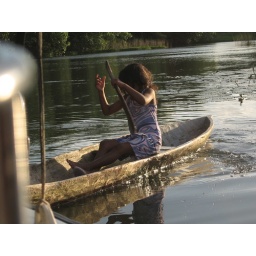
this young girl travels around the river in a traditional canoe